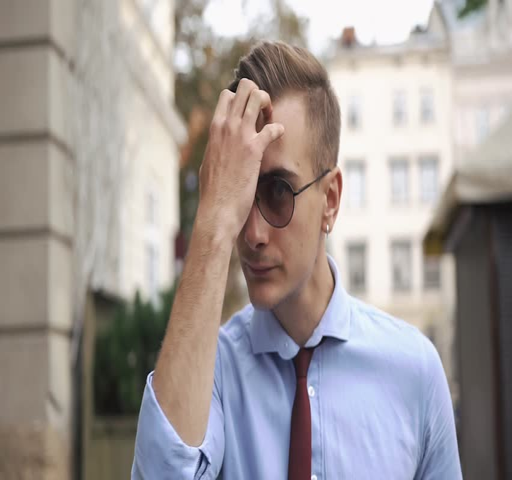
man walks along the street